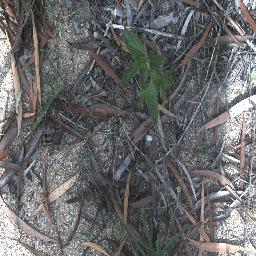
Label: siam_weed